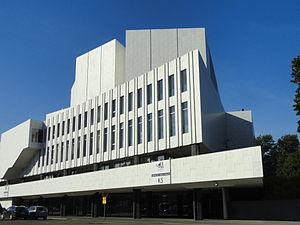
Cet article est une liste partielle des bâtiments conçus par Alvar Aalto.